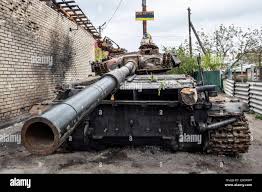
Label: T-64